Manor Farm, West Challow

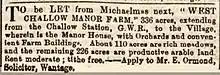
Rental advertisement for Manor Farm in 1887

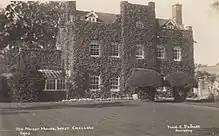
Manor Farm house about 1900

Charles Cotton Ferard died in 1886, and in 1887 the property was advertised for rent. In 1899 the farm was sold to Robert Loyd-Lindsay, 1st Baron Wantage, and when he died in 1901, his wife Lady Harriet Wantage became the owner.